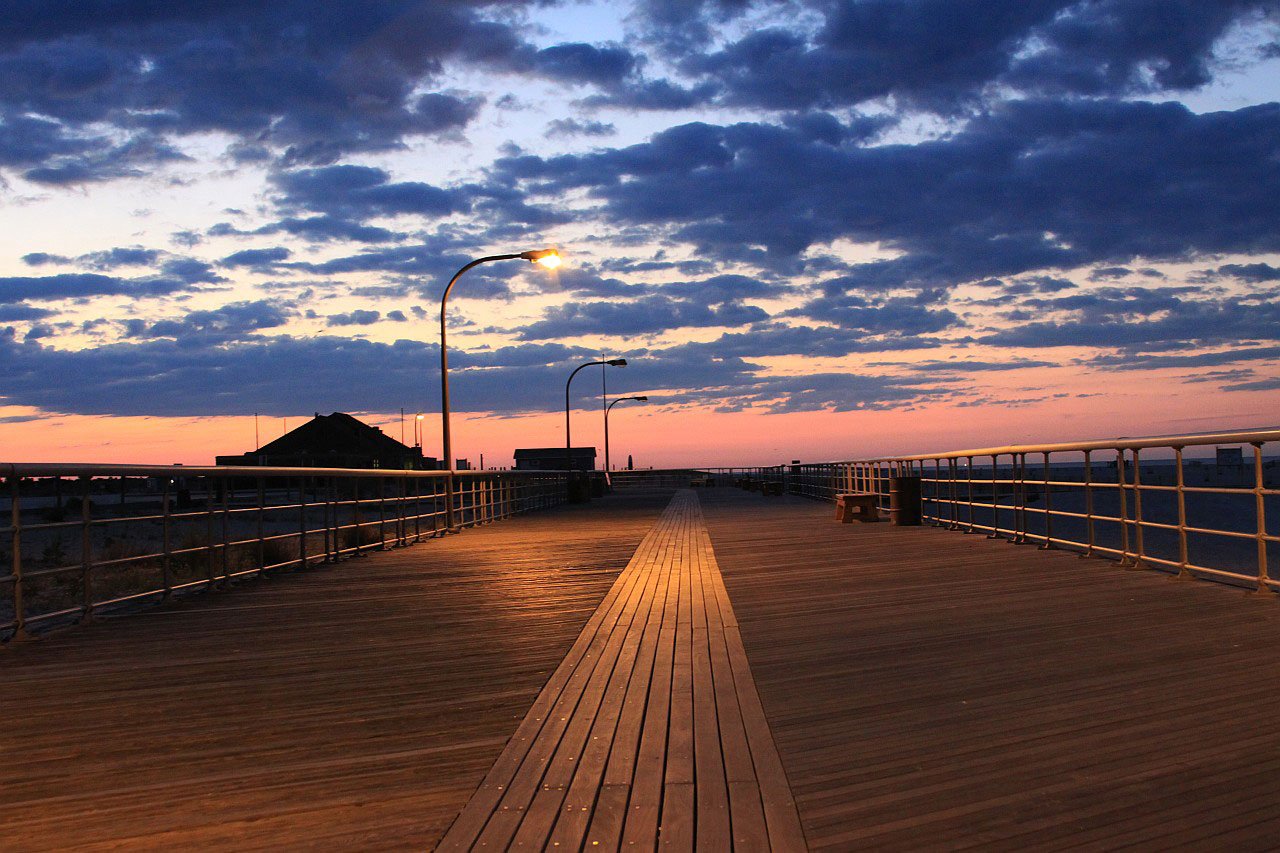
beach, sea, coast, sand, ocean, horizon, light, cloud, sky, boardwalk, sunrise, sunset, bench, house, sunlight, morning, dawn, pier, walkway, dusk, evening, lamp, clouds, afterglow